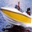
Label: ship